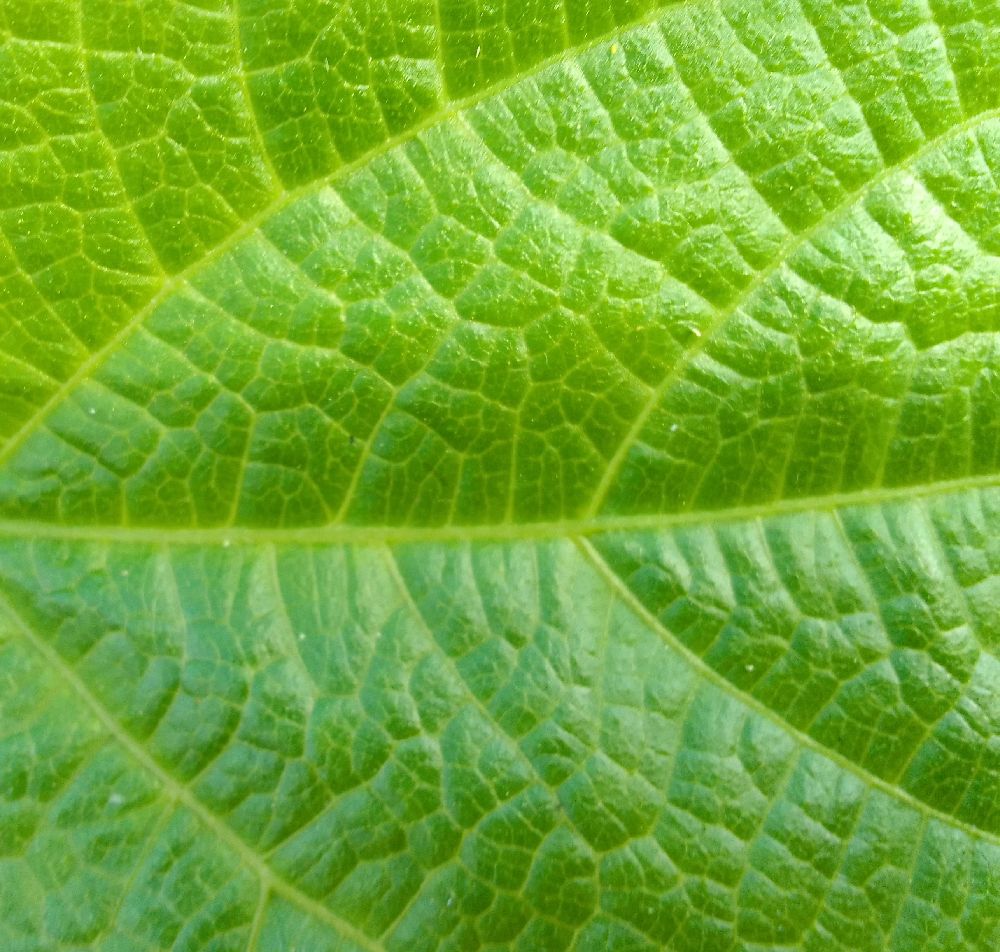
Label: healthy